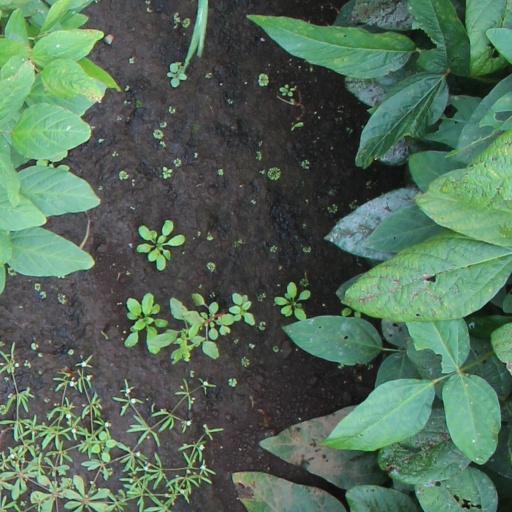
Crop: soybean